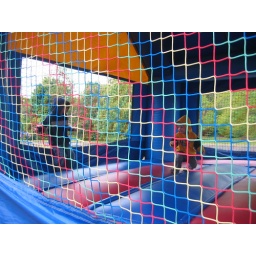
The boys in a bouncy house